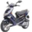
Label: motorcycle